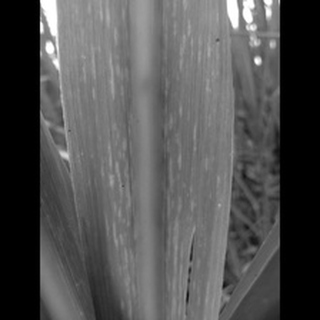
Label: sugarcane_mosaic